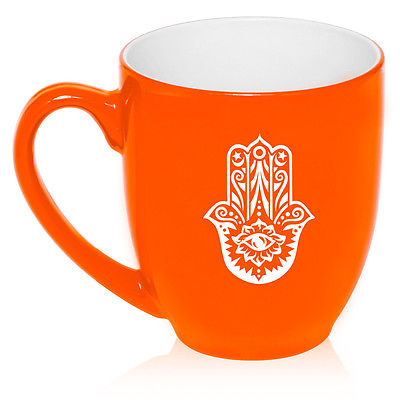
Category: mug